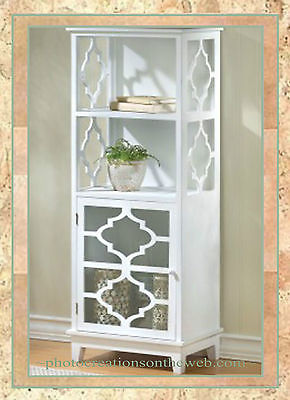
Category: cabinet